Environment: real
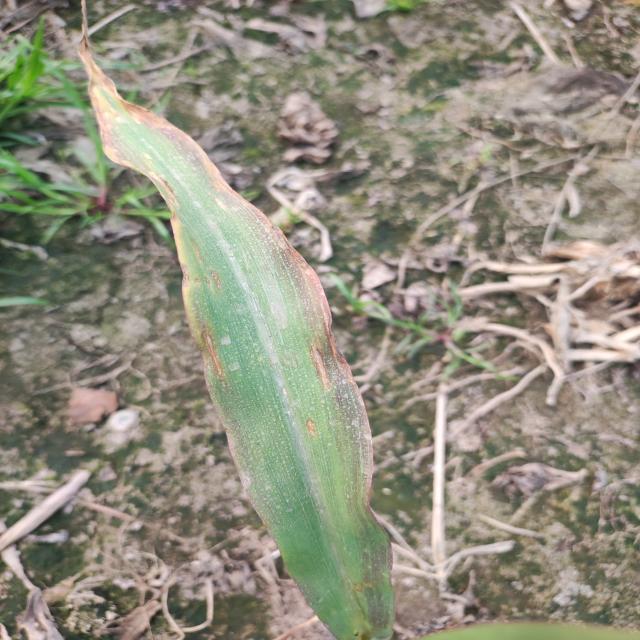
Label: phosphorus_deficiency